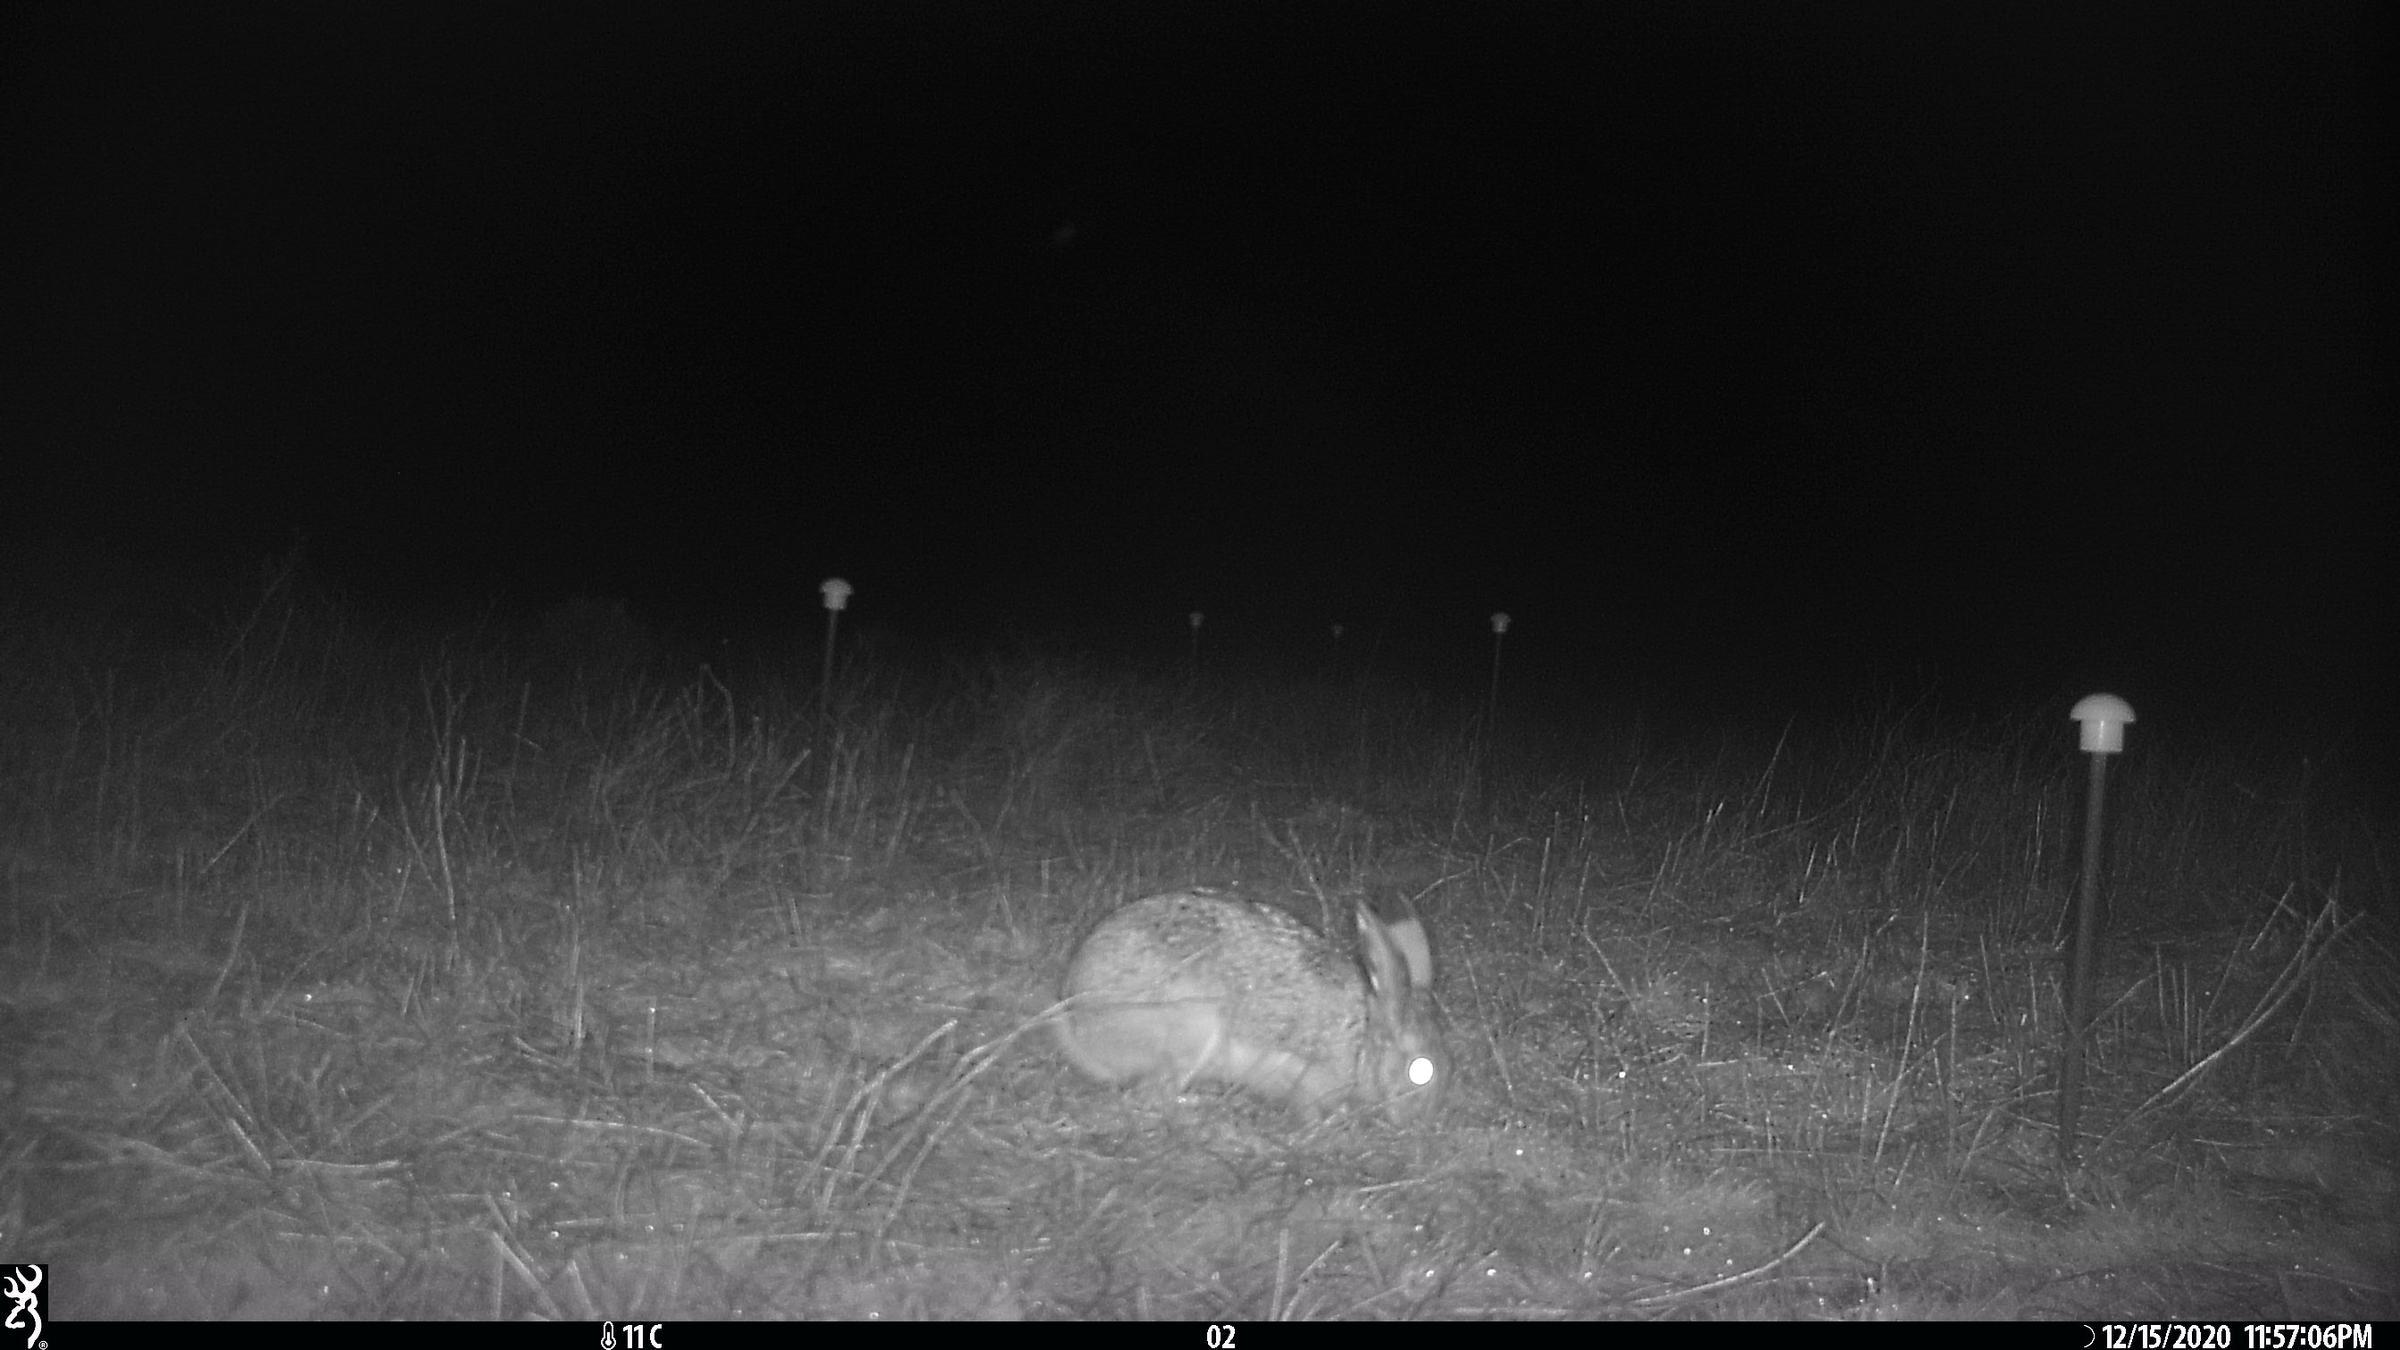
Species: Lepus granatensis